United Center

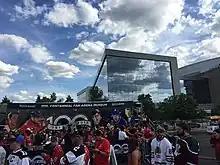
Exterior of the "atrium" addition, viewed while the 2017 NHL Draft was being held at the United Center

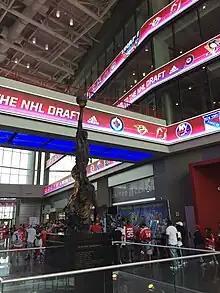
Interior of the United Center "atrium" during the 2017 NHL draft

In March 2017, the United Center opened a new 190,000 square foot privately funded "atrium" addition. The addition featured office space on its second, third, and fourth floors and a gathering place on its first floor which is open to fans and visitors before, during, and after events. The statue of Michael Jordan which formerly sat outside the arena was relocated to the atrium.